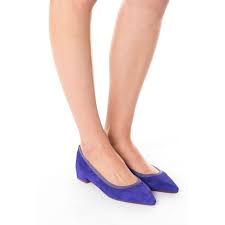
Label: Ballet Flat